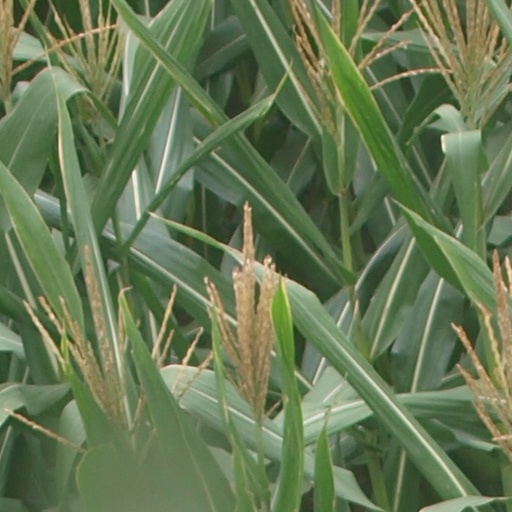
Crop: maize; corn